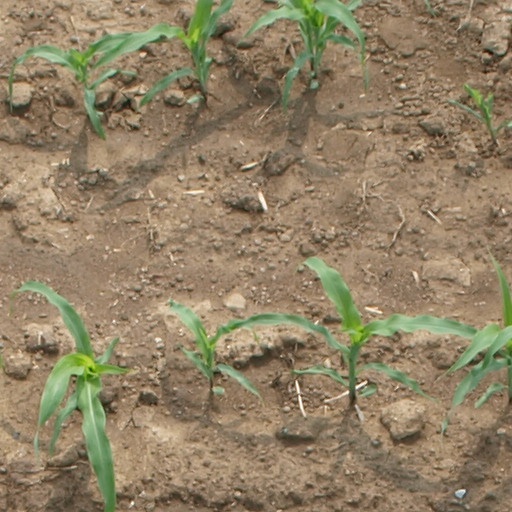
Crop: maize; corn